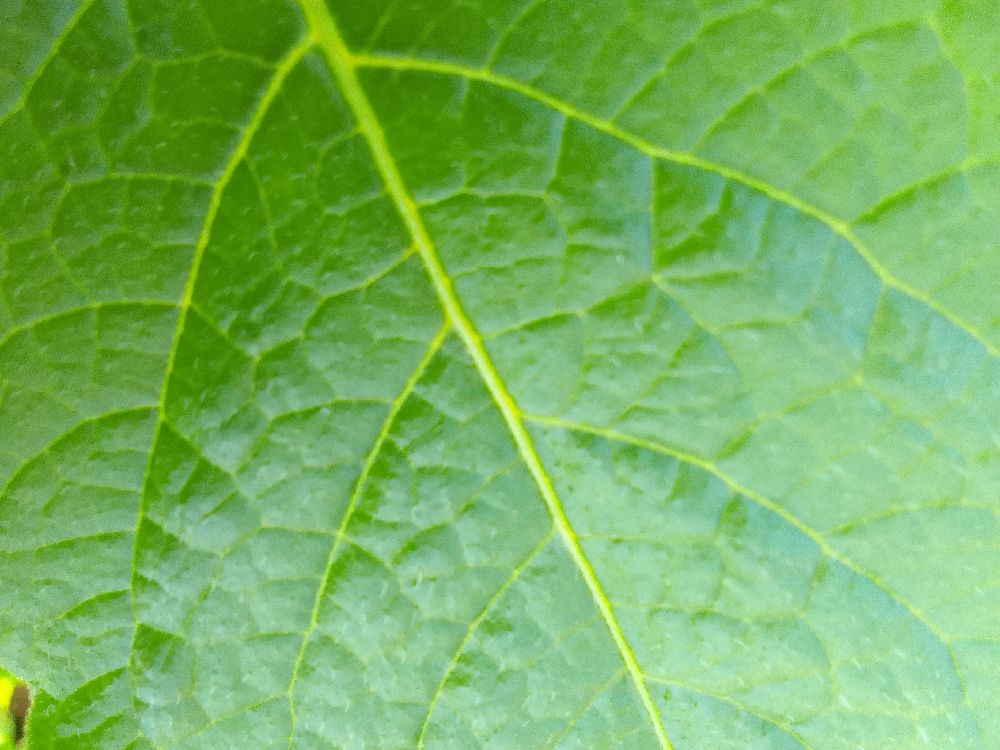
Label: Healthy